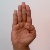
The image shows a hand gesture representing the letter 'B' in Indian Sign Language.